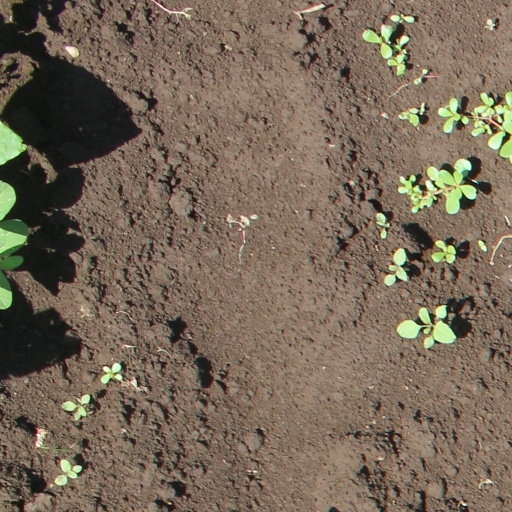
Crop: soybean